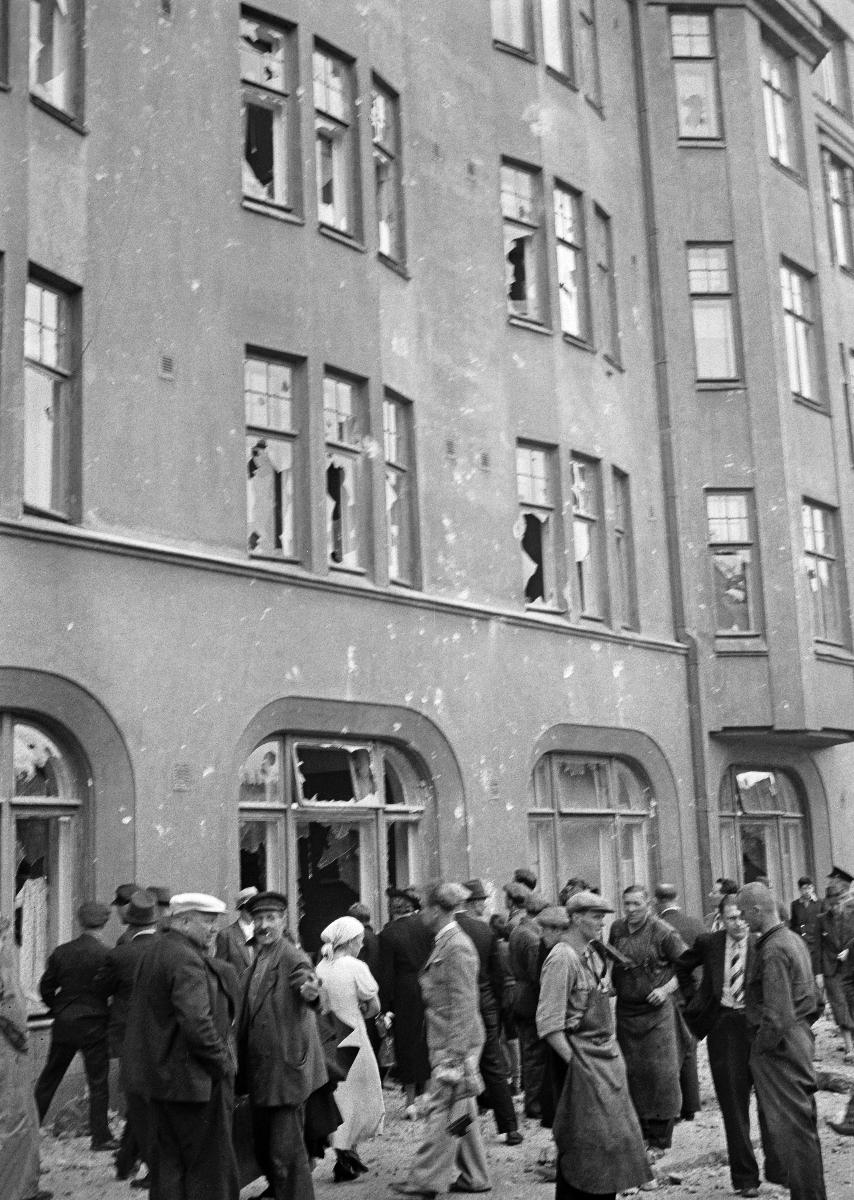
Räjäytysonnettomuus rakennustyömaalla
Sprängningsolycka på en byggplats; Explosion accident at a construction site
sisällön kuvaus: Räjähdys rakennustyömaalla Fredrikinkadulla Helsingissä 18.7.1939. Särkyneitä ikkunoita Fredrikinkatu 67:ssä. content description: Explosion at a construction site on Fredrikinkatu in Helsinki 18.7.1939. Broken windows at Fredrikinkatu 67. innehållsbeskrivning: Explosion på en byggplats vid Fredriksgatan i Helsingfors 18.7.1939. Söndersprängda fönster vid Fredriksgatan 67.
Kuvaaja: Sundström, Hugo, kuvaaja
Vuosi: 1939
Paikka: Suomi, Uusimaa, Helsinki
Aiheet: HBL; rakennustyömaat; räjähdykset; kerrostalot; building sites; explosions; apartment blocks; accidents; construction sites; apartment buildings; byggplatser; explosioner; flervåningshus; olyckor; höghus